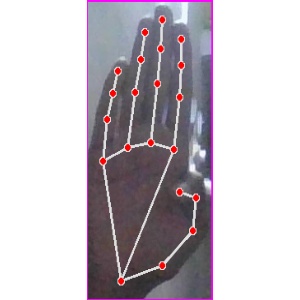
अक्षर: झ